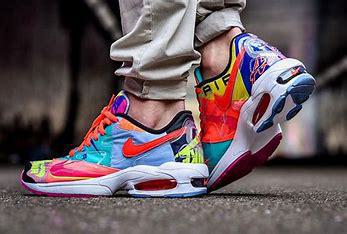
Brand: Nike
Model: Air MAX2 Light